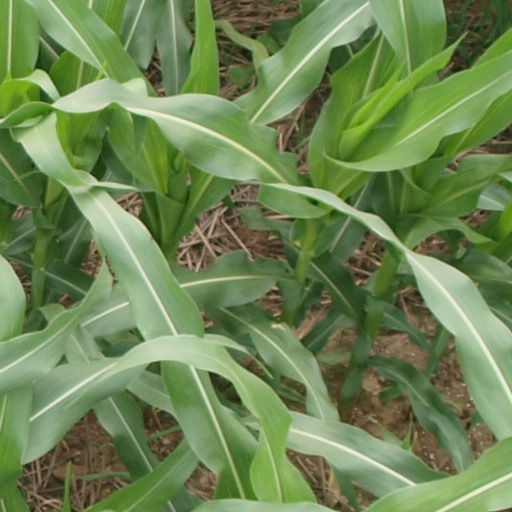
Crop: maize; corn